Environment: real
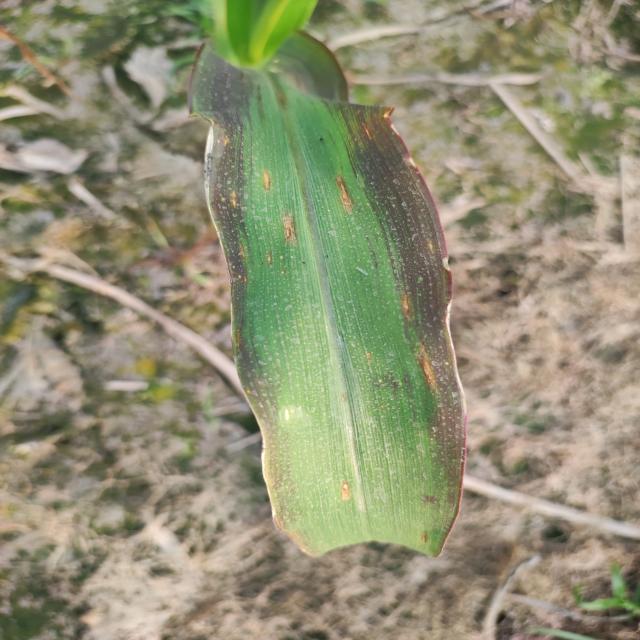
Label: phosphorus_deficiency